History of ethnomusicology

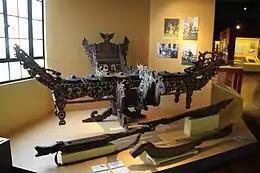
The kulintang is used in multiple societies in maritime Southeast Asia. The instrument and the songs used when using it always have folkloric motifs.

Folklore and folklorists were the precursors to the field of ethnomusicology prior to WWII. They laid a foundation of interest in the preservation and continuation of the traditional folk musics of nations and an interest in the differences between the musics of various nations. Folklorists approached folklore through comparative methods, seeking to prove that folk music was simple but reflected the lives of the lower classes.